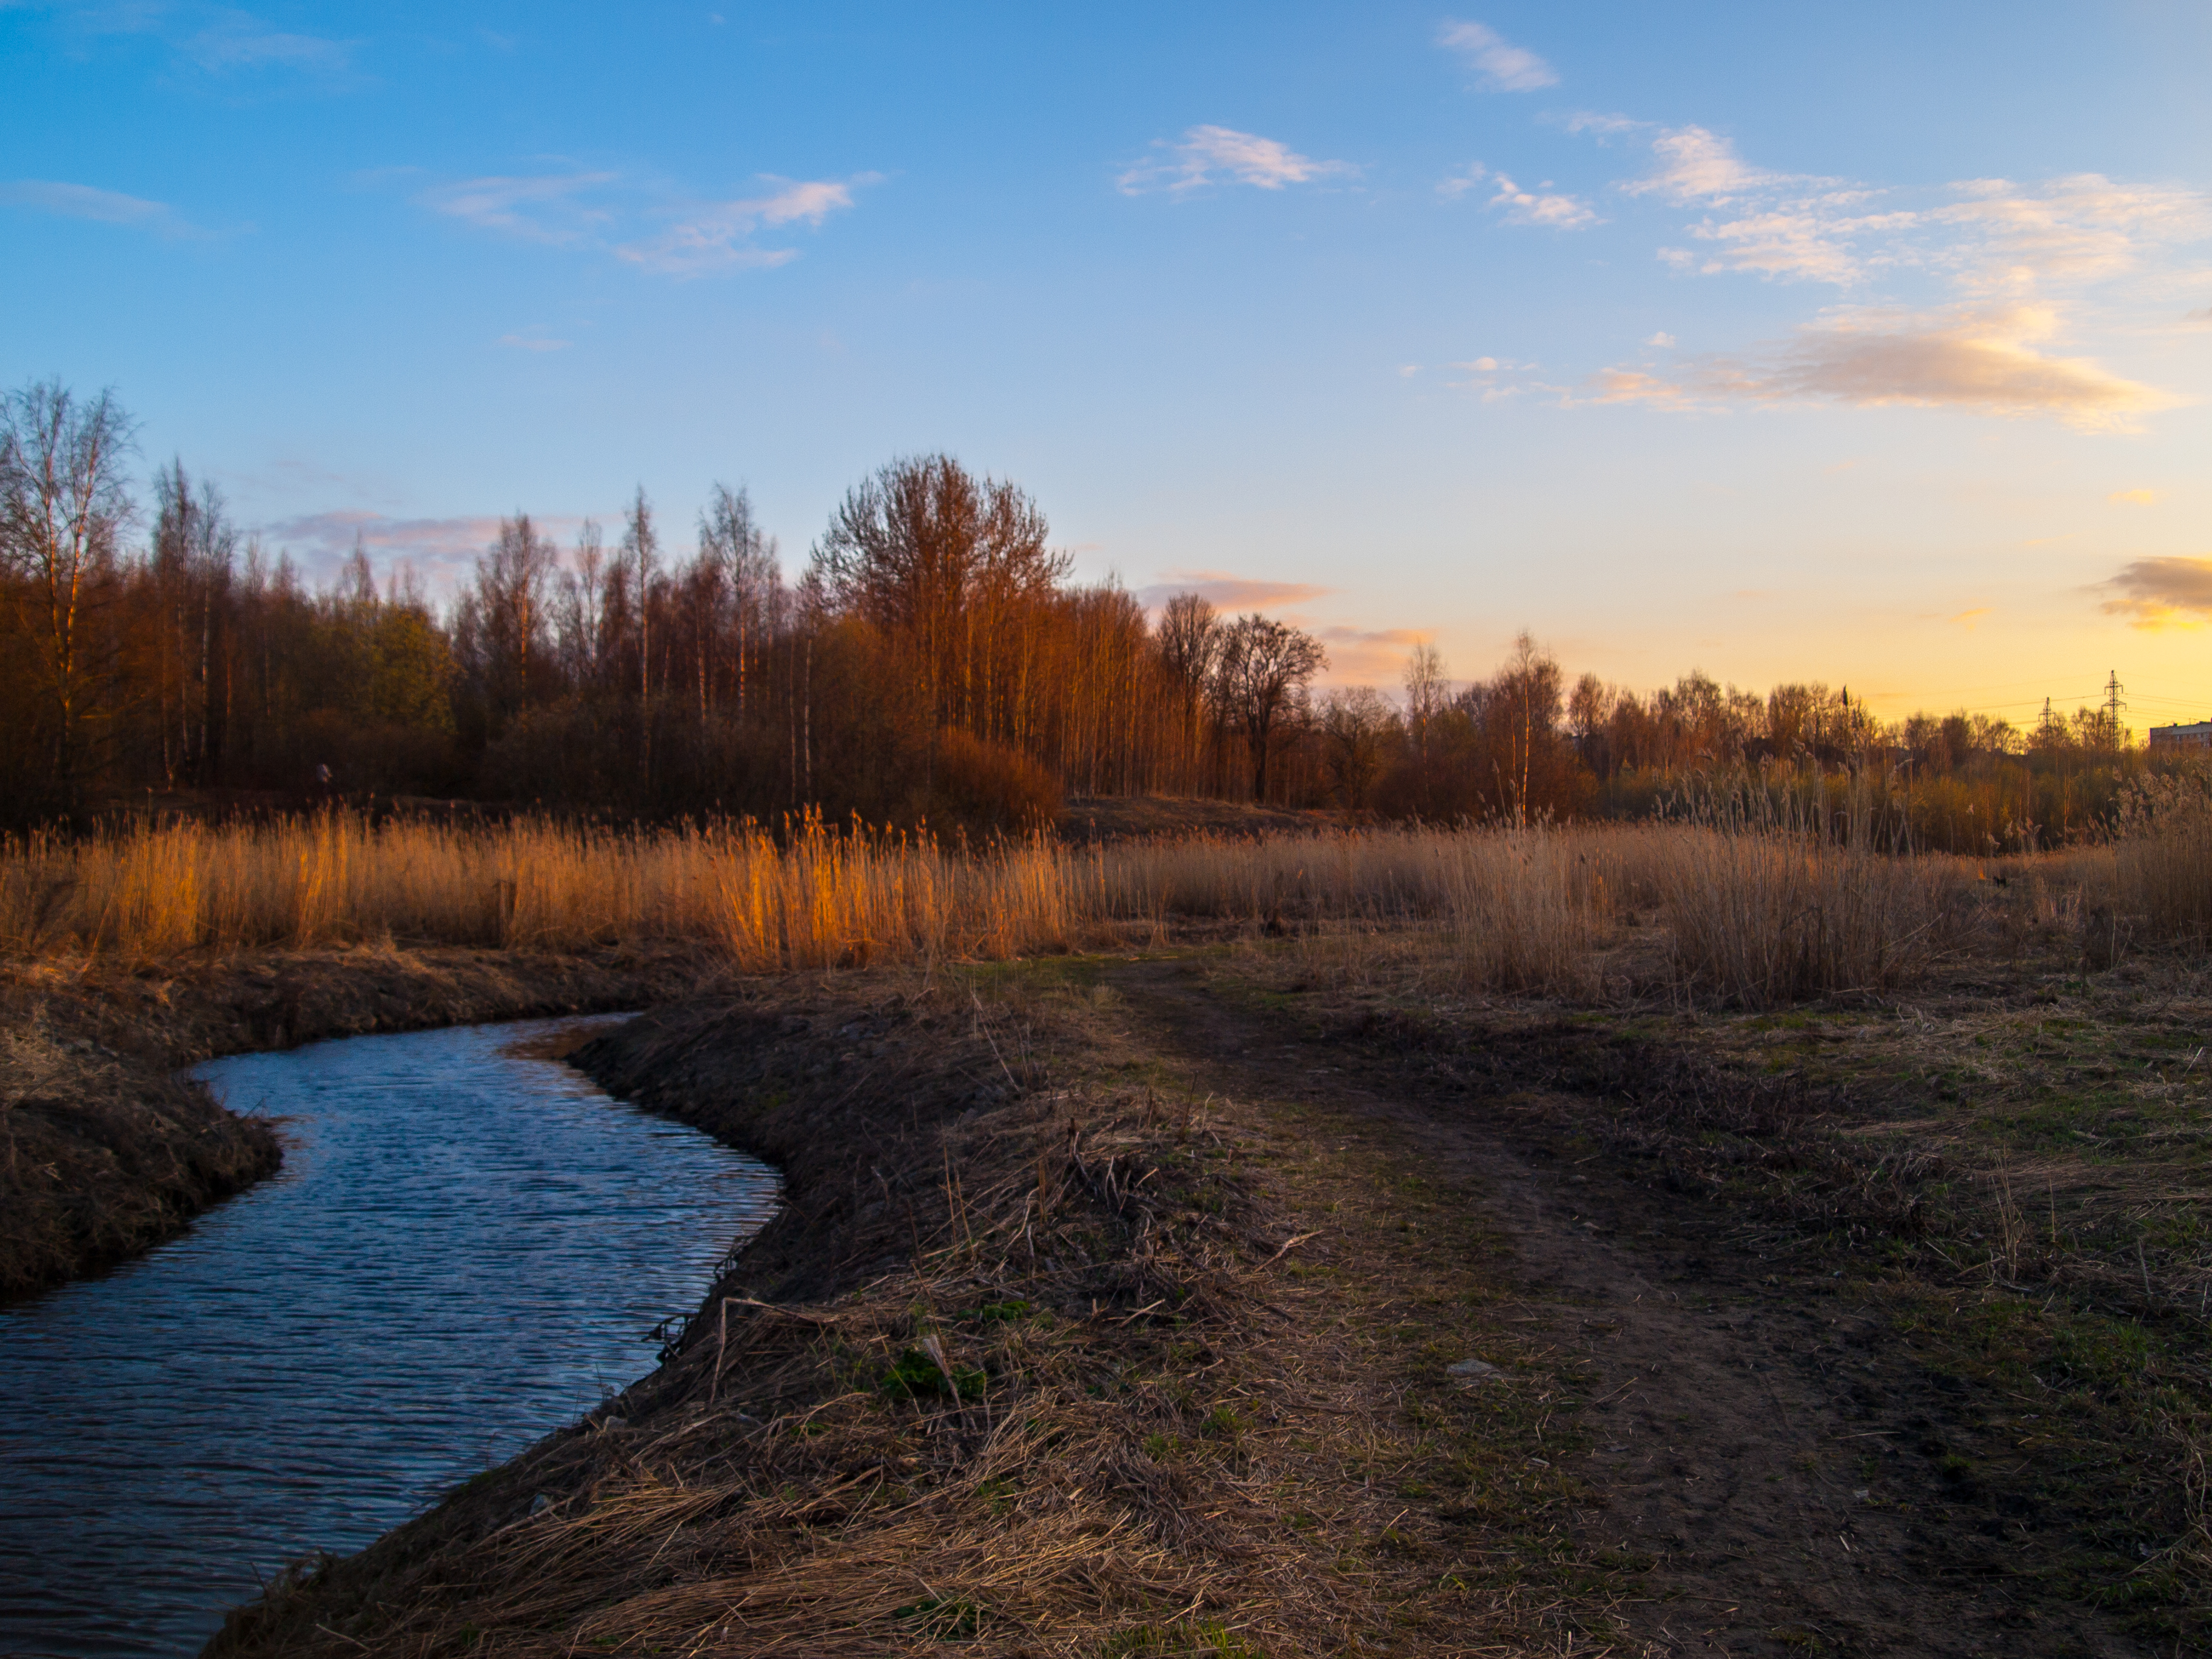
images, cloud, sky, water, plant, natural landscape, tree, grass, grassland, plain, horizon, landscape, forest, meadow, rural area, grass family, road, lacustrine plain, freezing, prairie, wildlife, riparian zone, hill, sunset, wetland, mountain, dusk, winter, sunrise, lake, evening, field, woodland, reflection, reservoir, nature reserve, tidal marsh, bog, dirt road, soil, Freshwater marsh, marsh, trail, floodplain, autumn, loch, salt marsh, stream, fen, dawn, tundra, steppe, creek, path, rock, shrubland, pond, channel, bayou